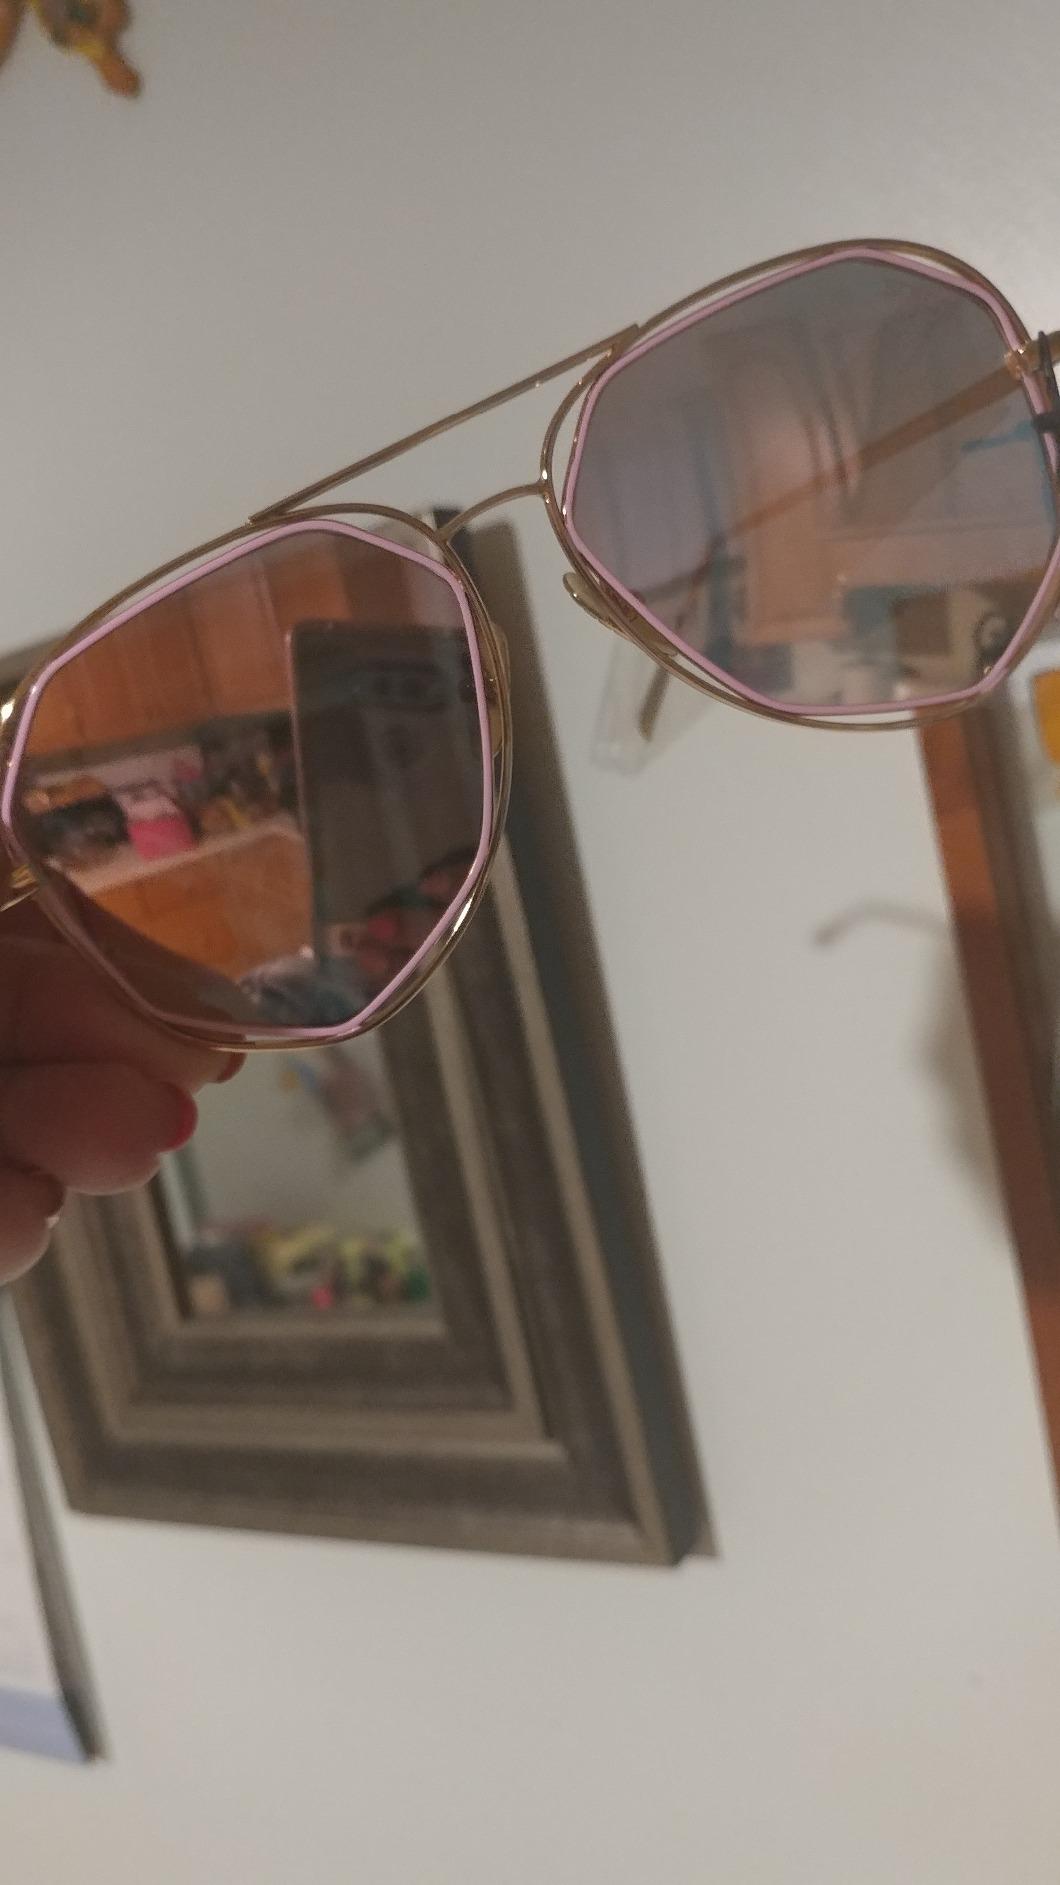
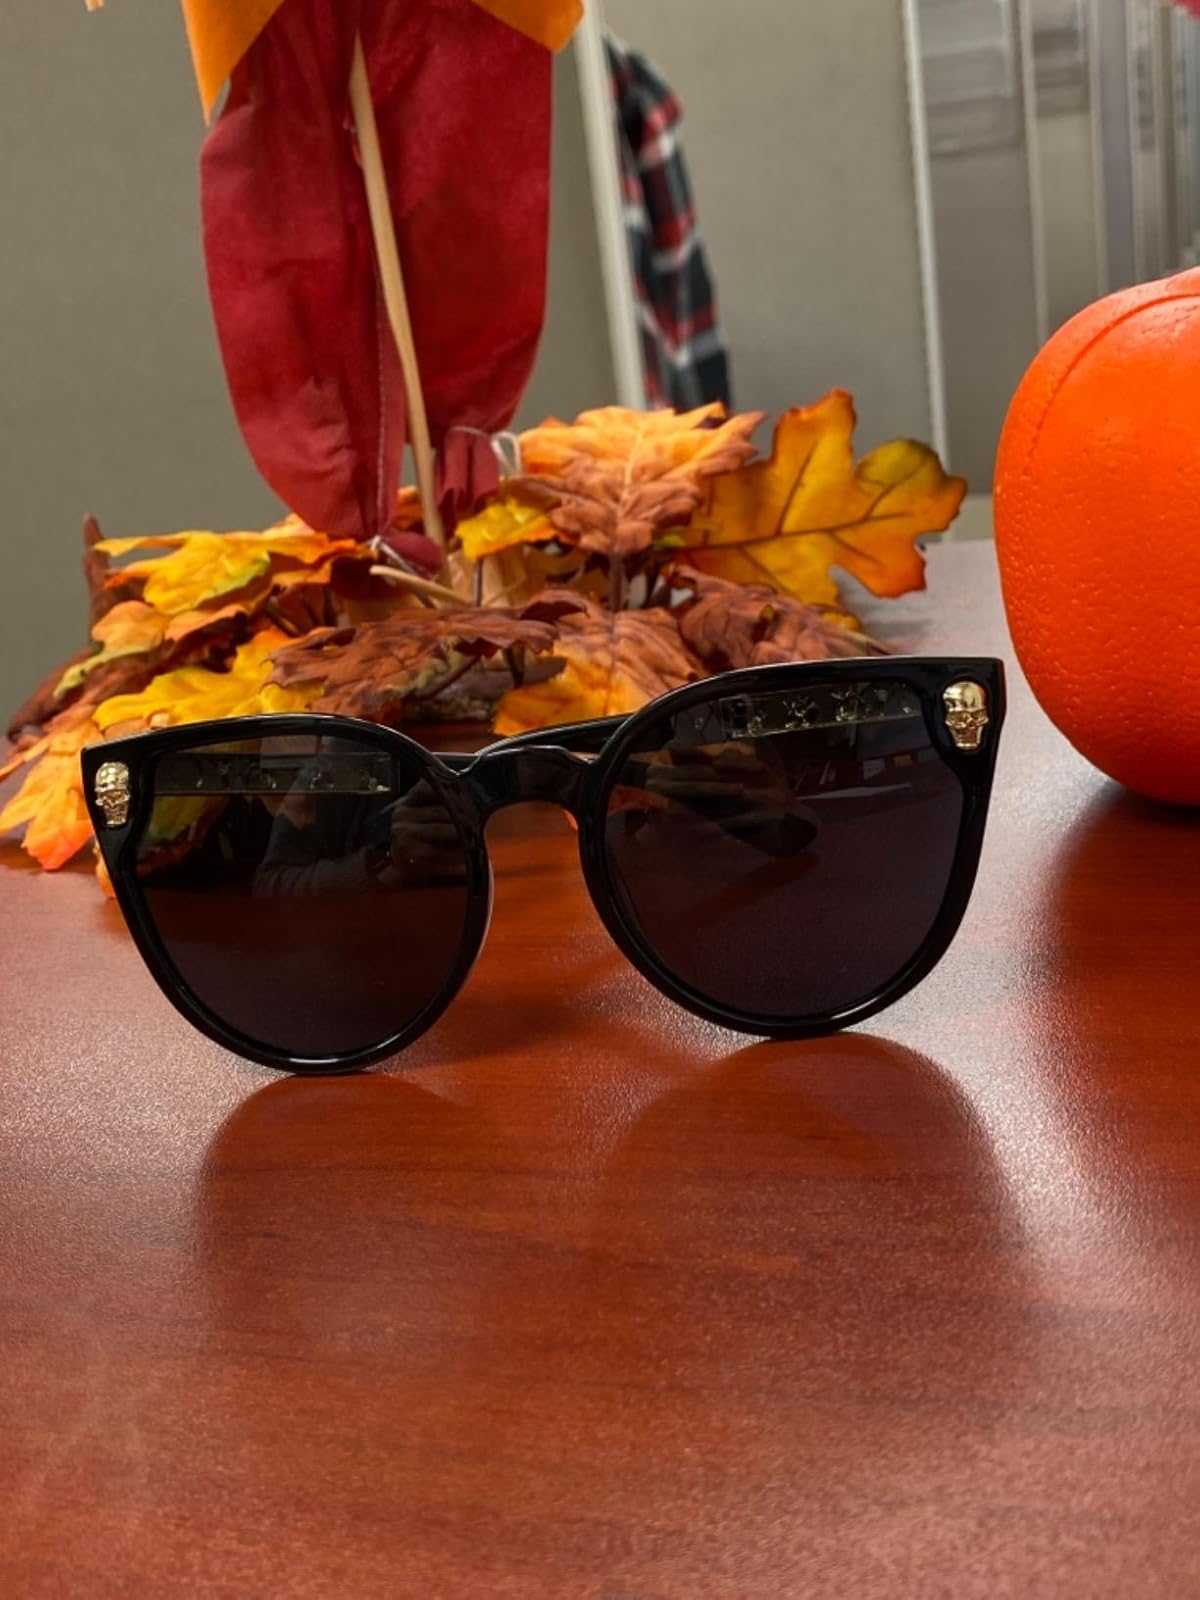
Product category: accessories_sunglasses
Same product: no